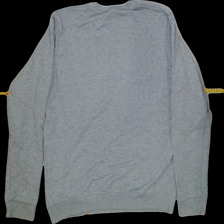
View: back
Type: Sweater
Category: Ladies
Brand: Not Applicable
Colors: Grey
Material: 100%cotton
Size: L
Trend: No trend
Stains: No
Price range: <50
Recommended usage: Export